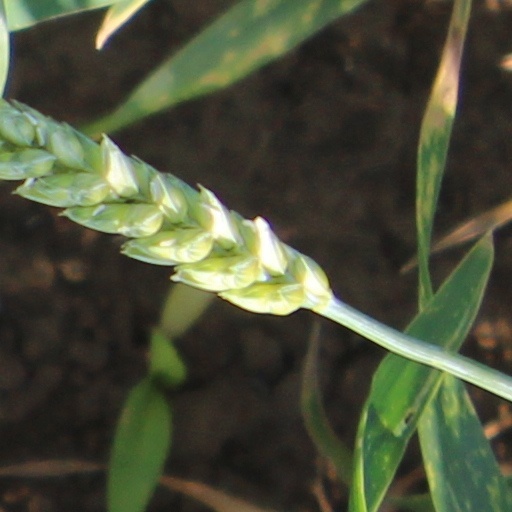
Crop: wheat